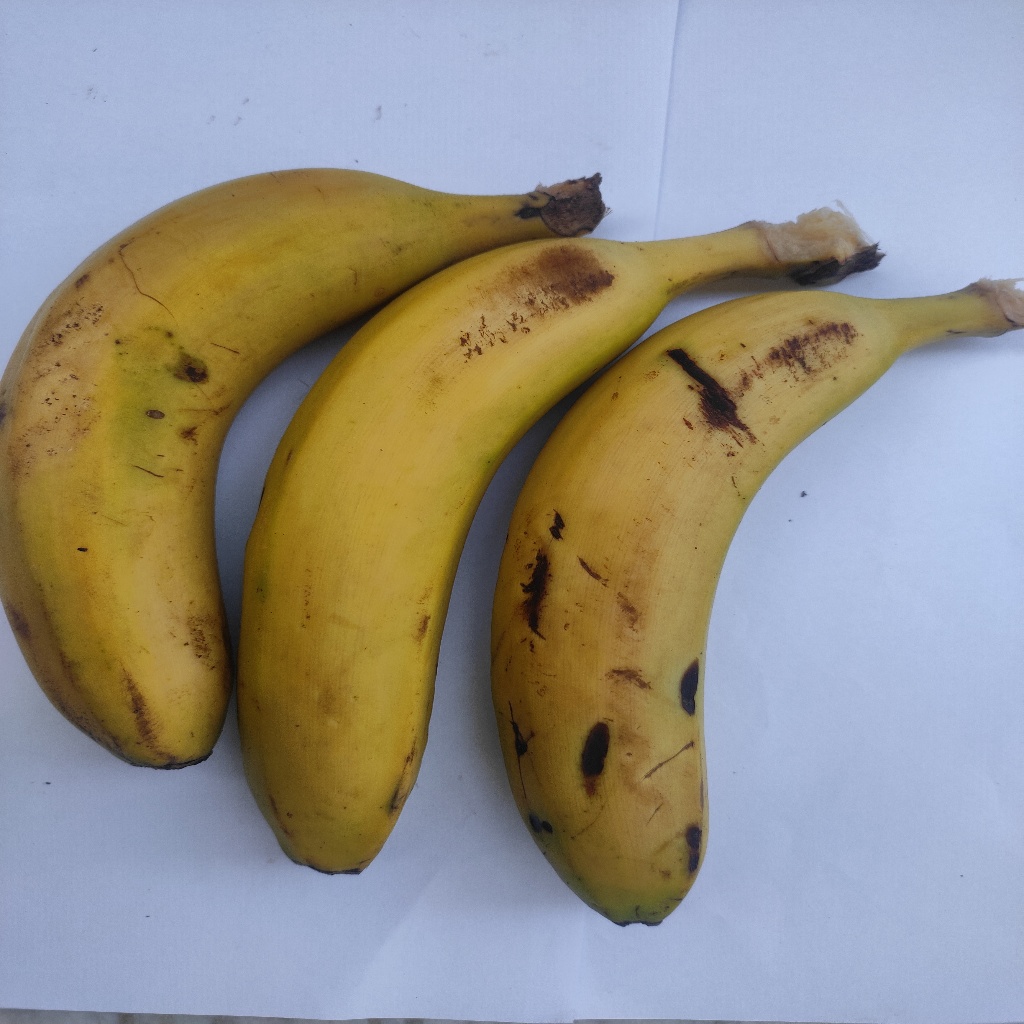
Crop: banana
Quality class: Class_A